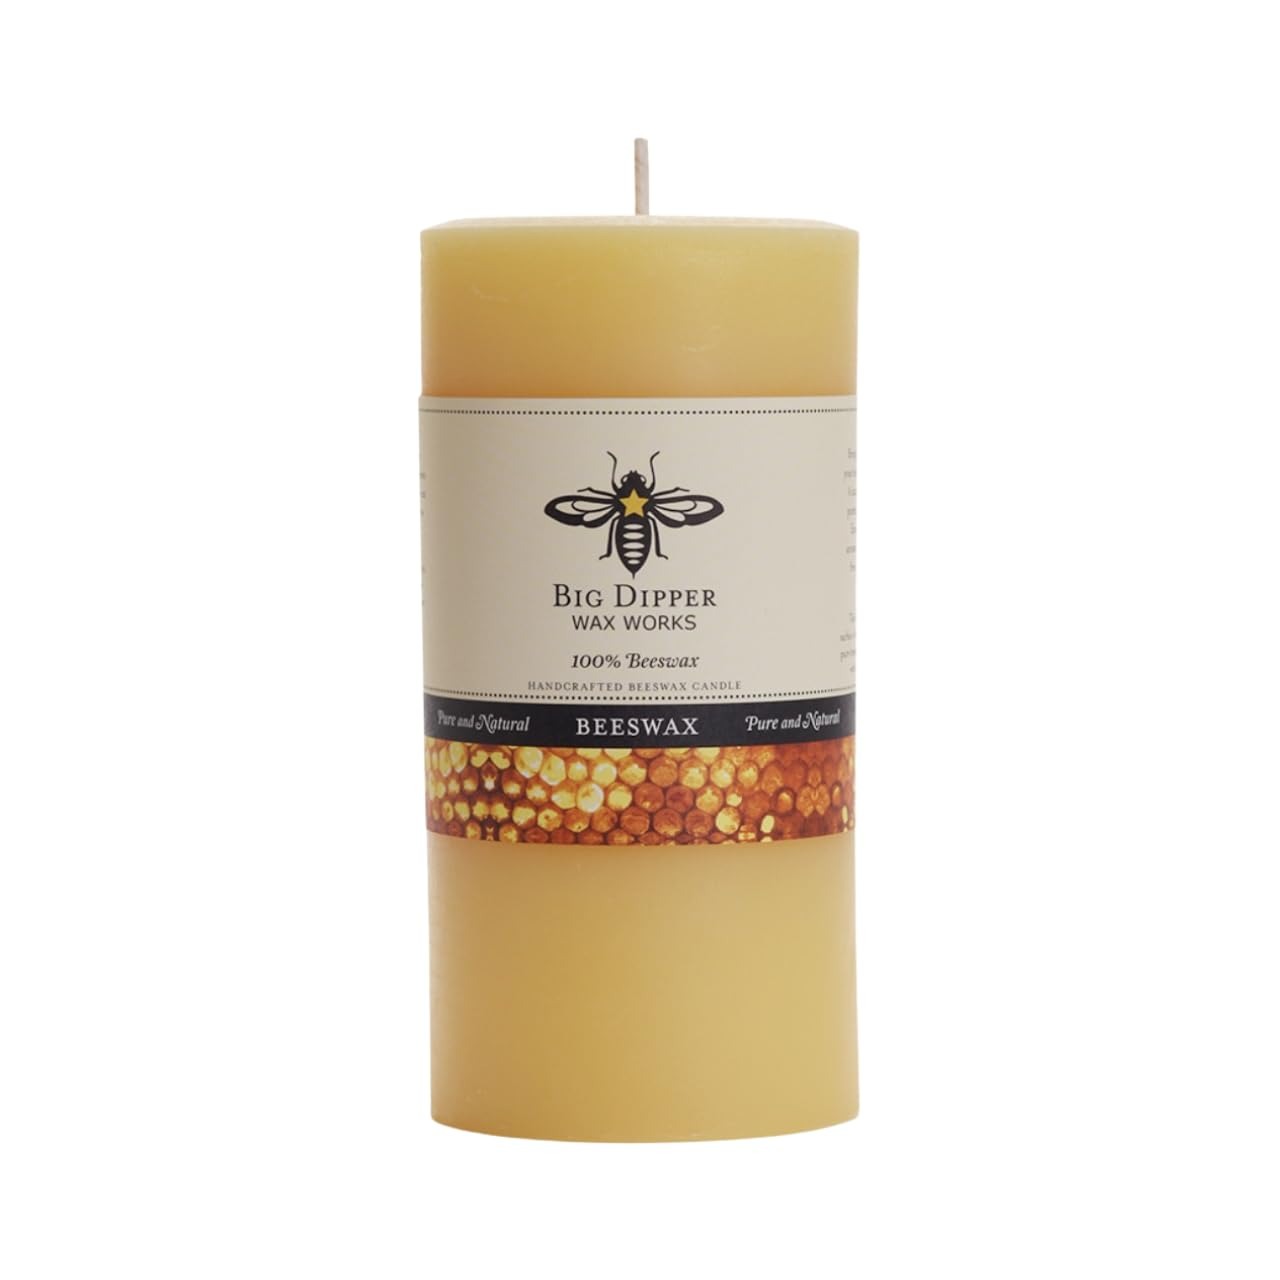
Item Name: Big Dipper Wax Works Beeswax Pillar Candle, 90-Hour Long Burn, Pure Beeswax Candle, Large 3" x 6"
Bullet Point 1: Unique and Illuminating: Warm, natural glow with a unique golden hue and subtle honey scent. They create a cozy atmosphere for any occasion while releasing negative ions that purify the air. They make a beautiful accent to any room.
Bullet Point 2: Features: 100% Pure Beeswax Pillar, 3” x 6”, with a 90 hour burn time. Our Beeswax Candles provides a natural, sweet, honey fragrance infused straight from the hive into the Wax. With wicks made from 100% cotton and containing no lead or metals.
Bullet Point 3: For the Bees: Our Pure Beeswax Pillars production supports beekeeping communities and protects declining bee populations. We commit to ethical practices and sustainability, so you can feel good about your choice.
Bullet Point 4: Highest Quality Ingredients: Including beeswax sourced from the finest beekeepers in the Northwest regions, like British Columbia, famous for crops ranking lowest in pesticide exposure. Filtered using natural clay to remove any remaining impurities.
Bullet Point 5: Scrupulously Hand Crafted: Unrefined beeswax is carefully blended to ensure consistency in color and aroma. Then poured and dipped by hand using traditional methods honed over 30 years in Seattle, guaranteeing an authentic touch in every piece.
Product Description: Pillars
Value: 1.0
Unit: Count

Price: 34.95